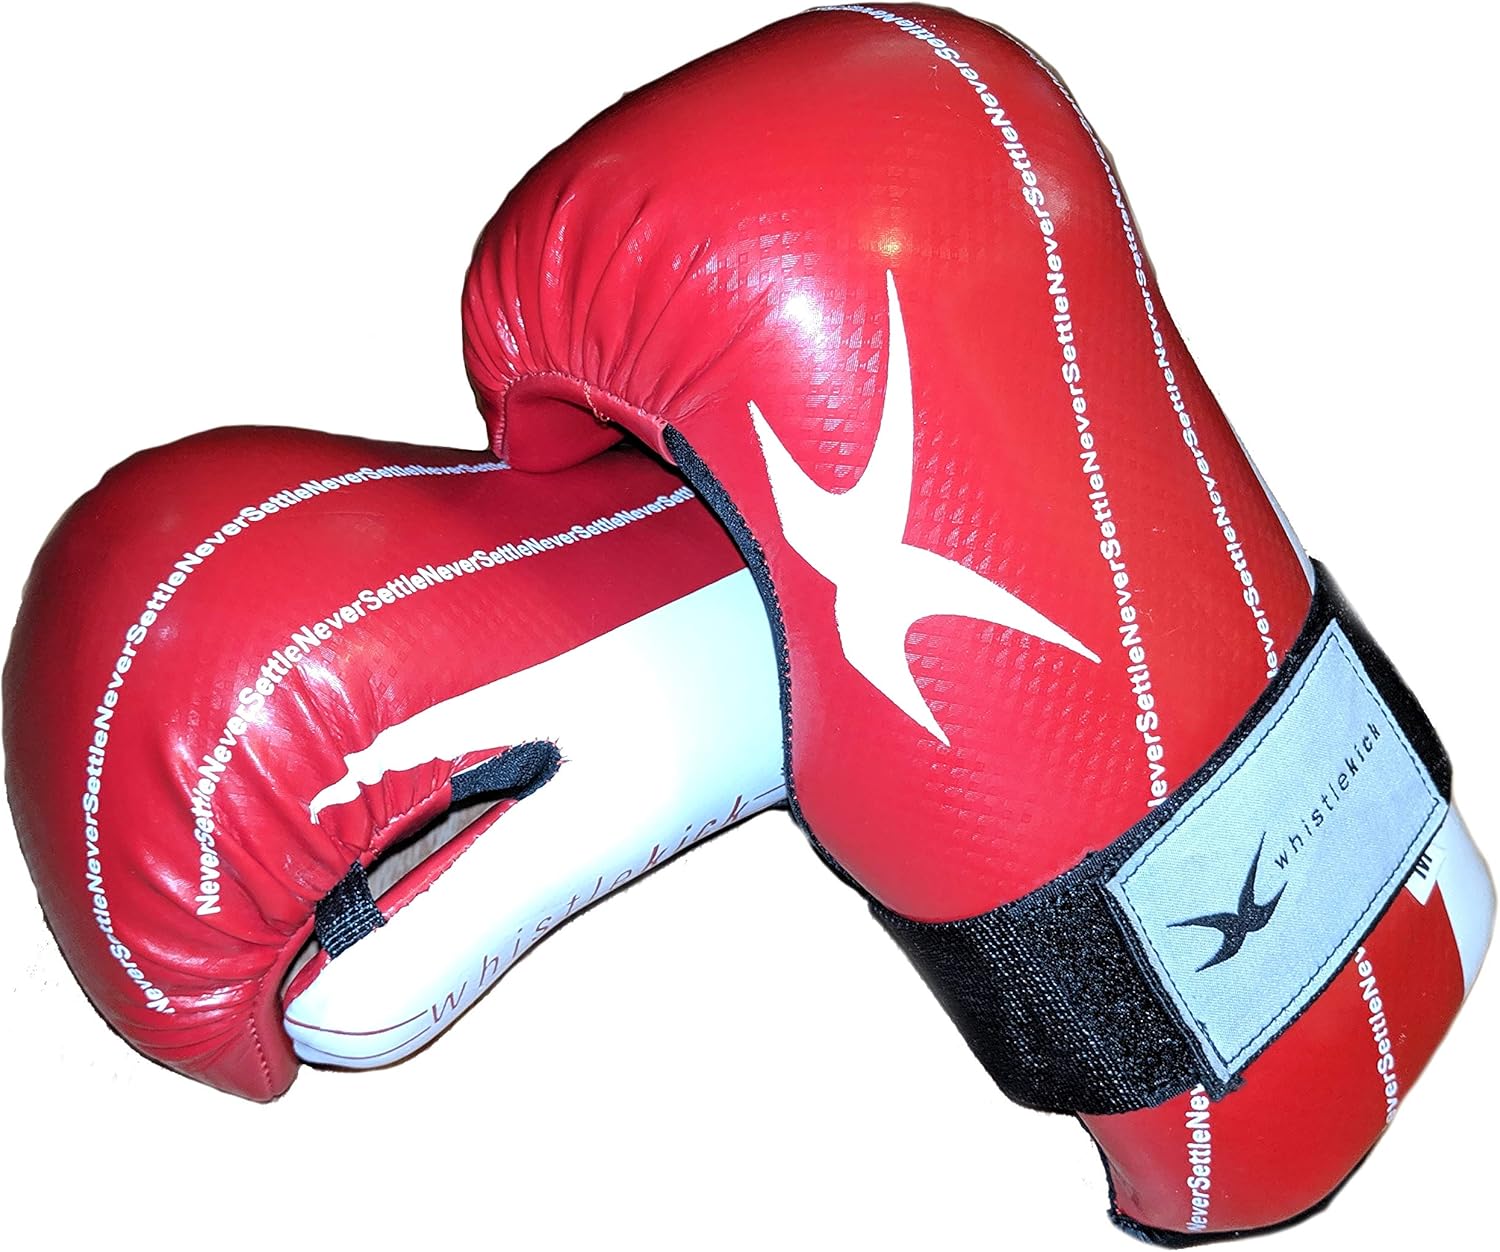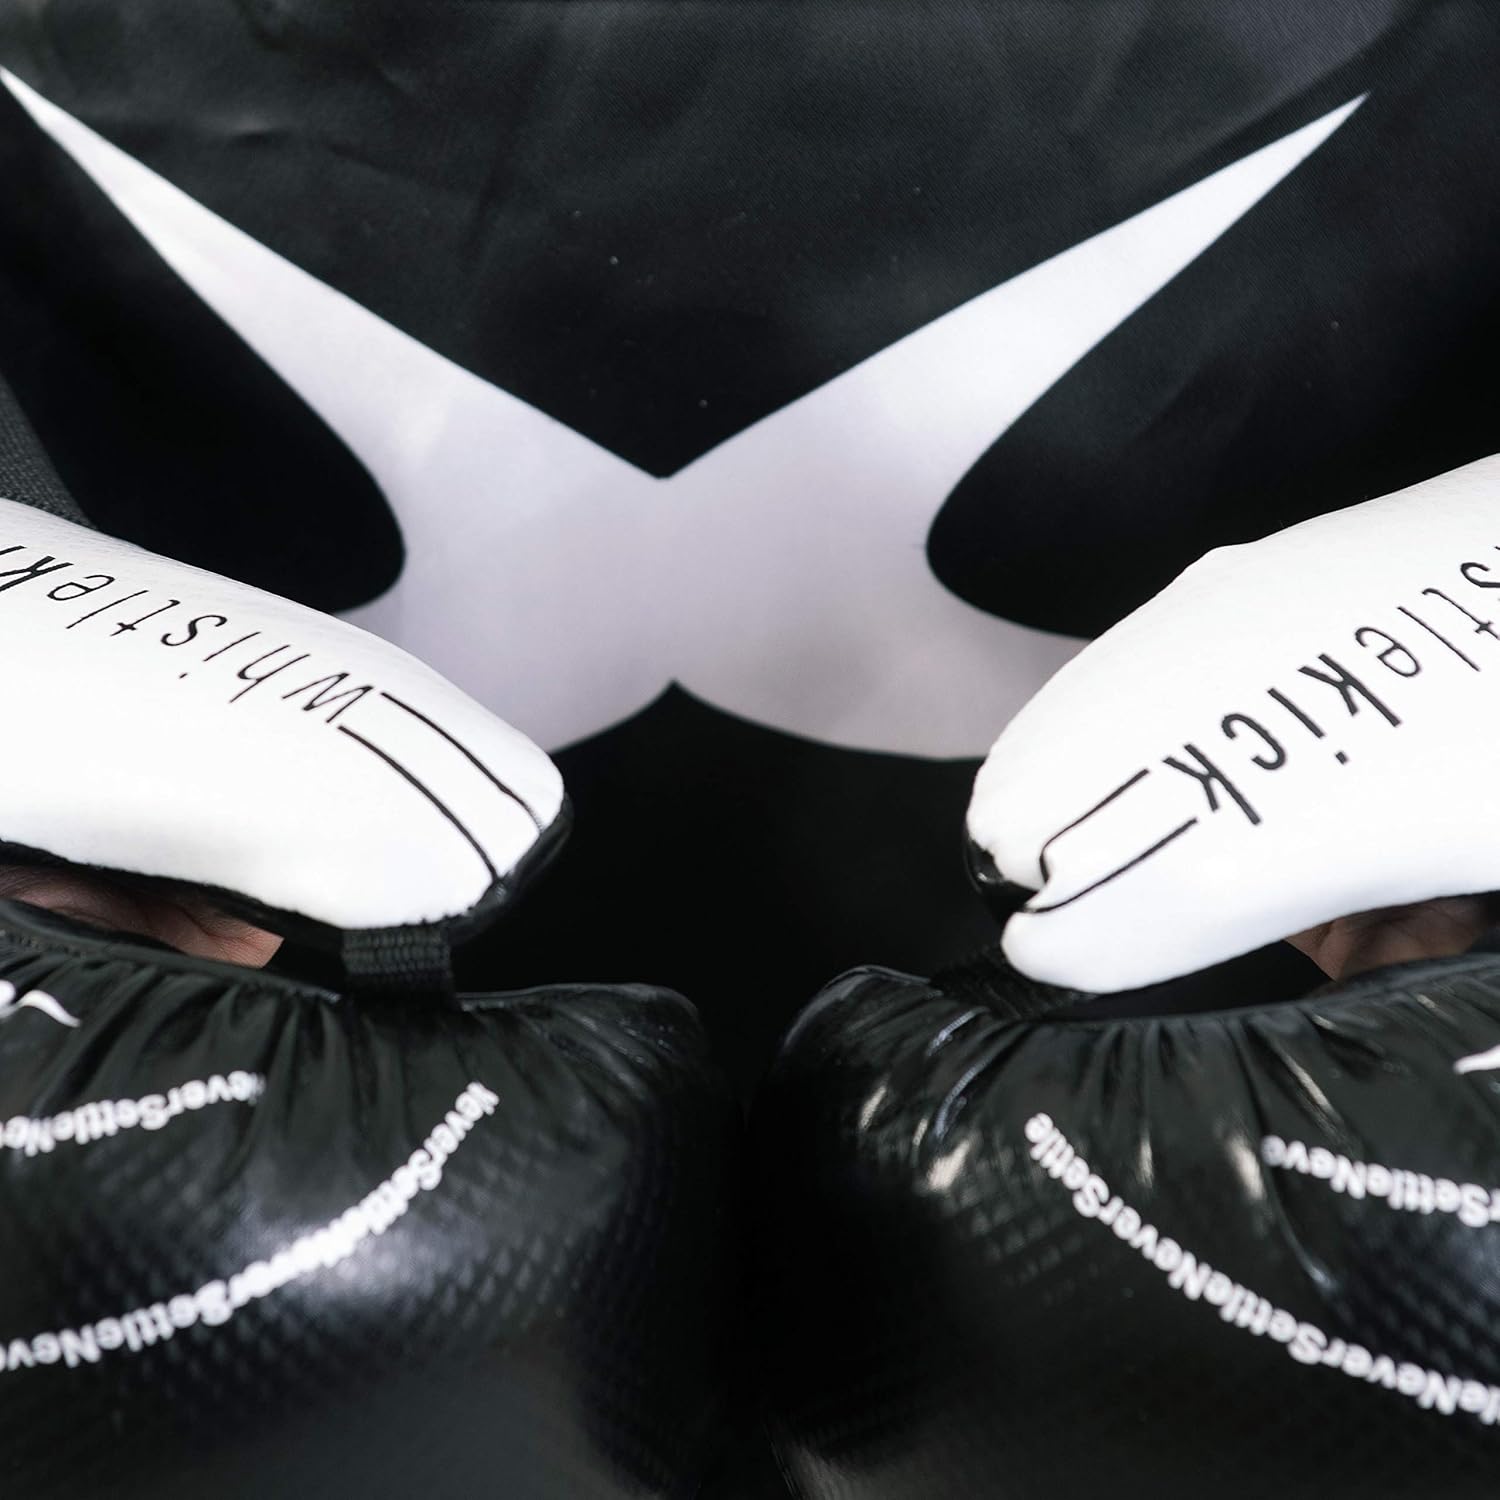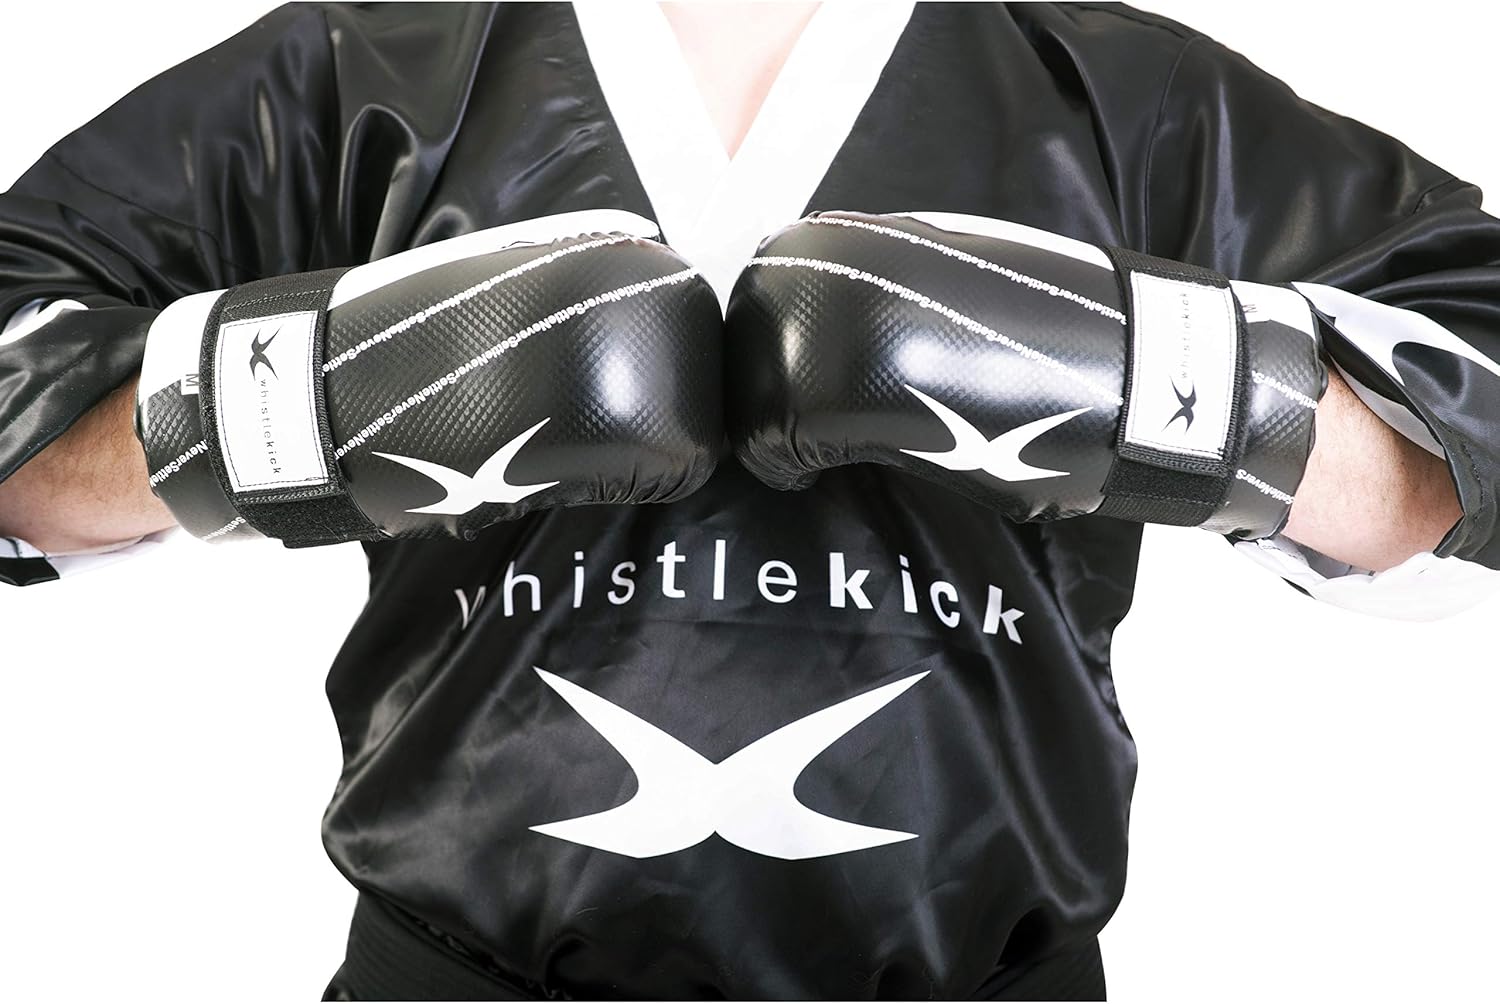
whistlekick Pursuit Semi-Contact Martial Arts Sparring Gear Gloves with Warranty
Category: Sports & Outdoors
CHECK OUT OUR PREMIUM SEMI-CONTACT SPARRING GLOVES! Premium, extra-reinforced Sparring Gloves for use in any martial arts practice, but especially for point-style sparring practice and competition. Don’t be fooled, our gloves feature more reinforcement and better materials than any other gloves on the market, at any price. Size up if you're in between sizes. These are intended to fit tightly, remember, they're not boxing gloves! NOT FOR BOXING – These gloves are designed for light to medium contact only. They are not rated for, nor recommended for, use on heavy bags or in any sort of boxing situation. NOT FOR BOXING – These gloves are designed for light to medium contact only. They are not rated for, nor recommended for, use on heavy bags or in any sort of boxing situation. BUILT BETTER - We use premium materials & better designs than other manufacturers which leave our gloves with the perfect feeling of protection, but without being heavy. BUILT BETTER - We use premium materials & better designs than other manufacturers which leave our gloves with the perfect feeling of protection, but without being heavy. PREMIUM MATERIALS - Made with the very best synthetic materials for maximum breathability and longer life. PREMIUM MATERIALS - Made with the very best synthetic materials for maximum breathability and longer life. FULLY REINFORCED – Not all gloves are sewn everywhere you’d think. Our Semi Contact Gloves are, and even some extra places to make them durable and long-lasting. FULLY REINFORCED – Not all gloves are sewn everywhere you’d think. Our Semi Contact Gloves are, and even some extra places to make them durable and long-lasting. CURVED FINGER DESIGN – These gloves maintain a curve in your fingers, preventing you from jamming them on impact. CURVED FINGER DESIGN – These gloves maintain a curve in your fingers, preventing you from jamming them on impact. COMFORTABLE – Ventilation and breathable fabric reduce sweat buildup. COMFORTABLE – Ventilation and breathable fabric reduce sweat buildup. EXTENDED WRIST STRAP – We’ve lengthened the strap and the Velcro to make sure you get the perfect fit for you! EXTENDED WRIST STRAP – We’ve lengthened the strap and the Velcro to make sure you get the perfect fit for you! Our martial arts equipment is used by martial artists worldwide. These gloves are available in white/ black. Ships as a pair. Please consult our size chart in the images. About Us - We were tired of martial arts equipment that fell apart in weeks. And that's why we offer an industry-leading 120 day warranty with a free 60 day extension through our Warranty Extension Program.
Features: ☯ FULL WARRANTY FROM THE #1 MARTIAL ARTS BRAND - Simply the best Semi Contact Glove option for men, women & children looking for durable, premium, well-made Semi Contact Sparring Gear. | ☯ NOT FOR BOXING – These gloves are designed for light to medium contact only. They are not rated for, nor recommended for, use on heavy bags or in any sort of boxing situation. | ☯ <li>CURVED FINGER DESIGN – These gloves maintain a curve in your fingers, preventing you from jamming them on impact. | ☯ EXTENDED WRIST STRAP – We’ve lengthened the strap and the Velcro to make sure you get the perfect fit for you! | ☯ COMFORTABLE – Ventilation and breathable fabric reduce sweat buildup.